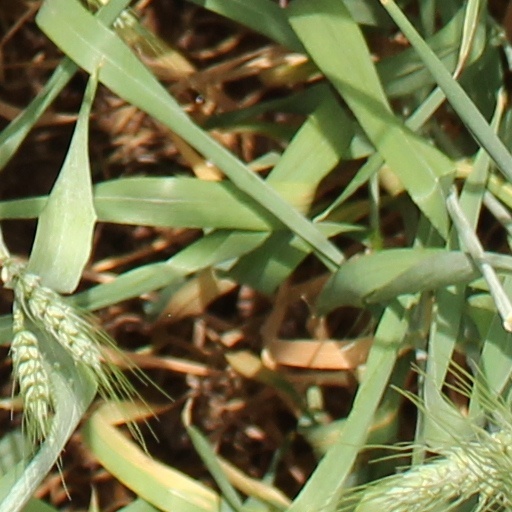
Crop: wheat